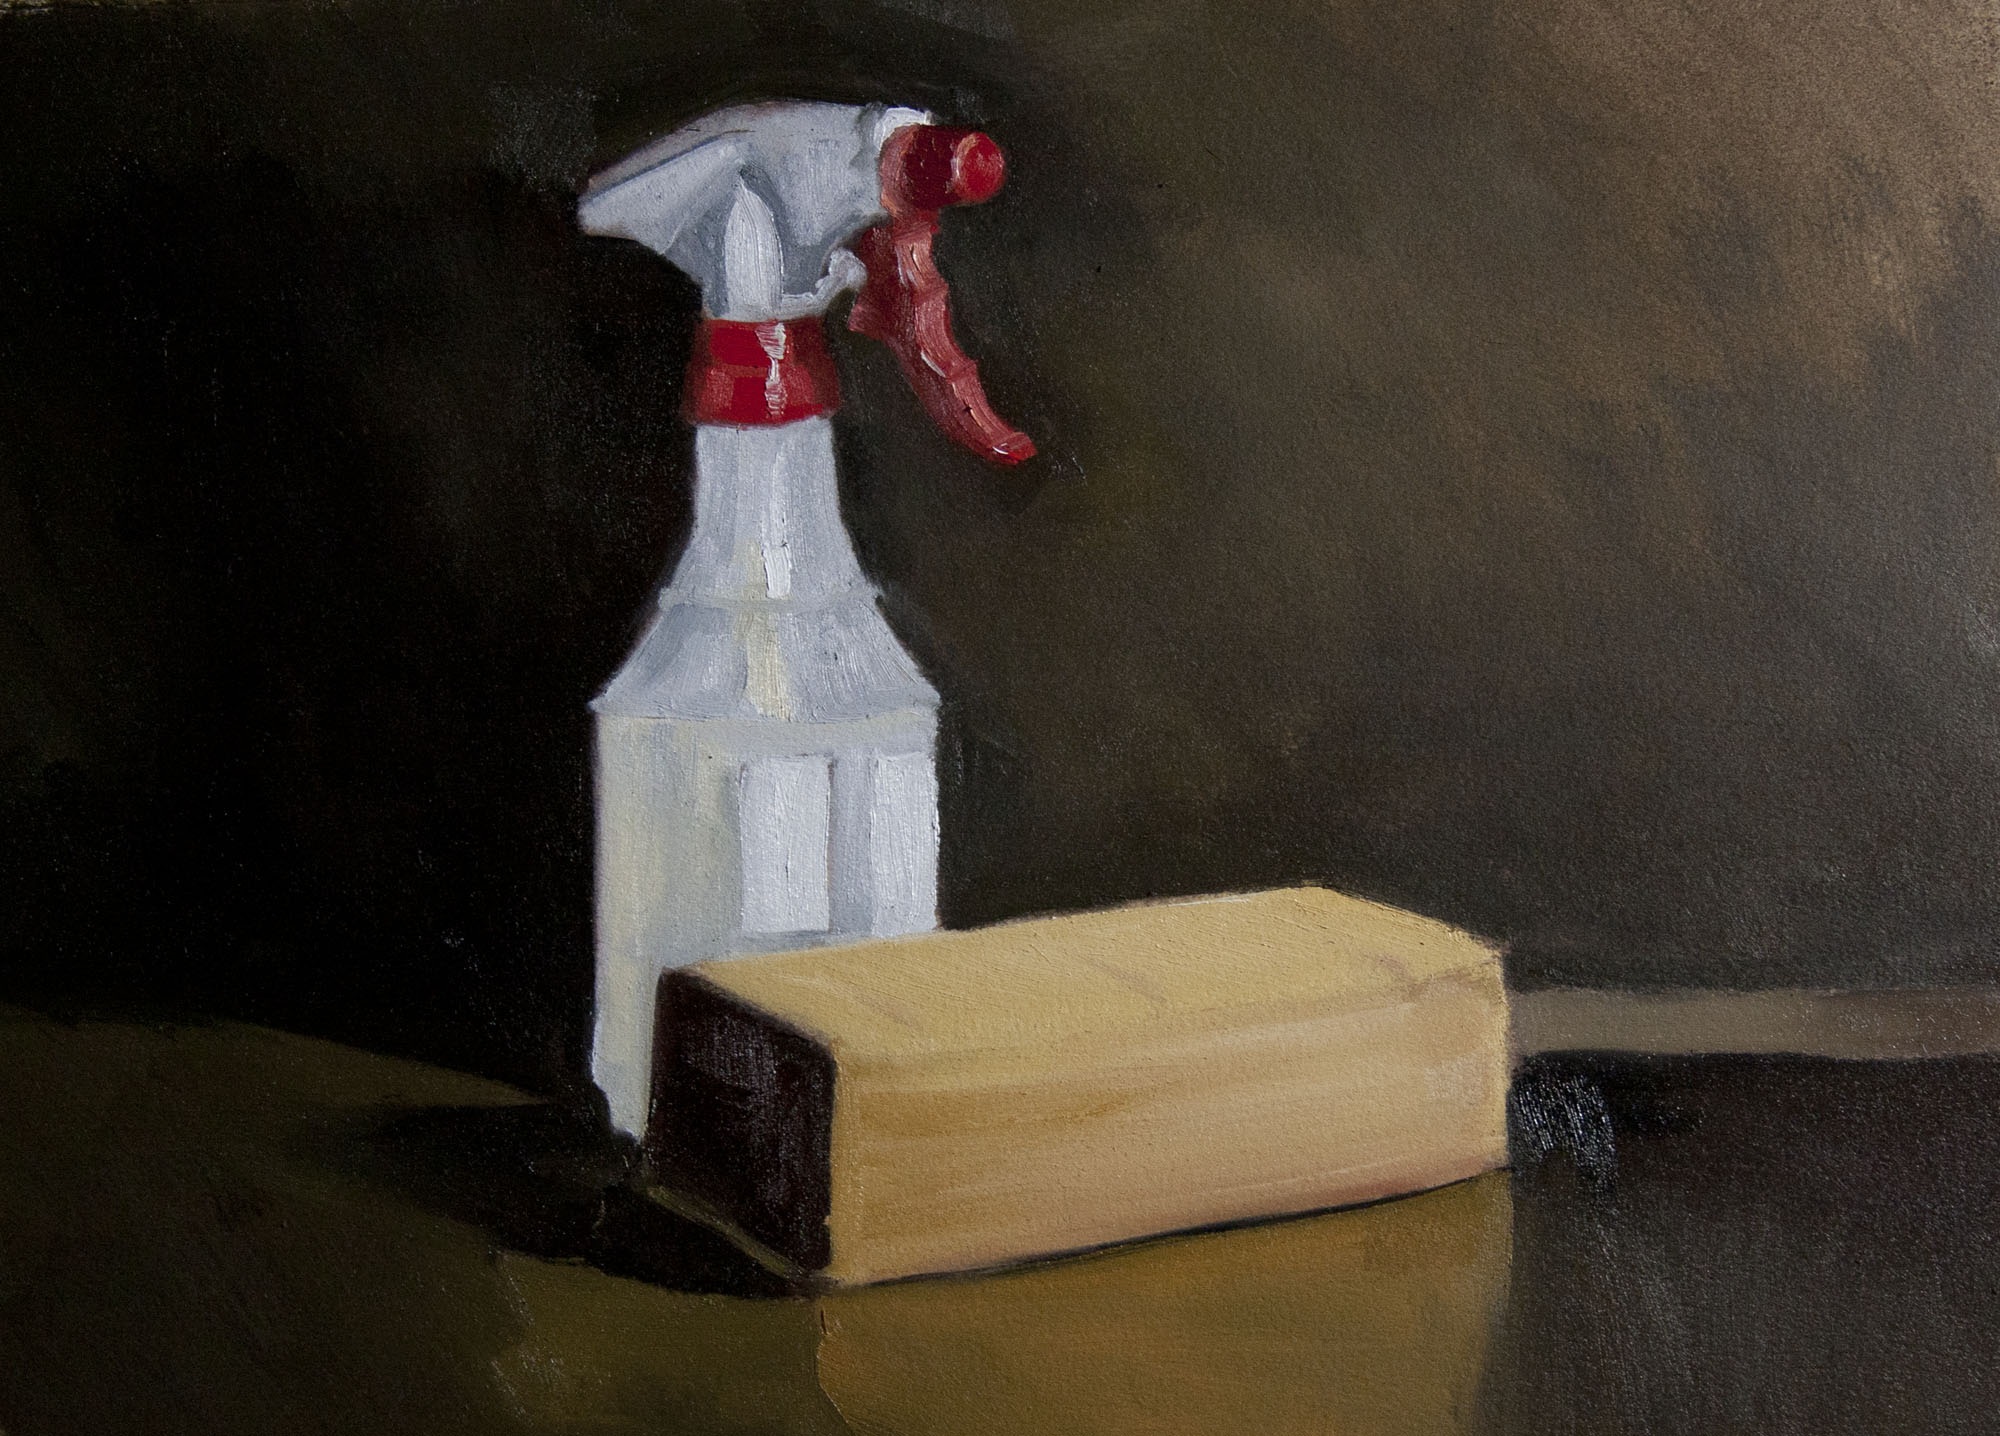
statue, box, still life, painting, sculpture, art, temple, container, shape, plastic bottle, realistic, spray bottle, disinfect